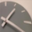
Label: clock